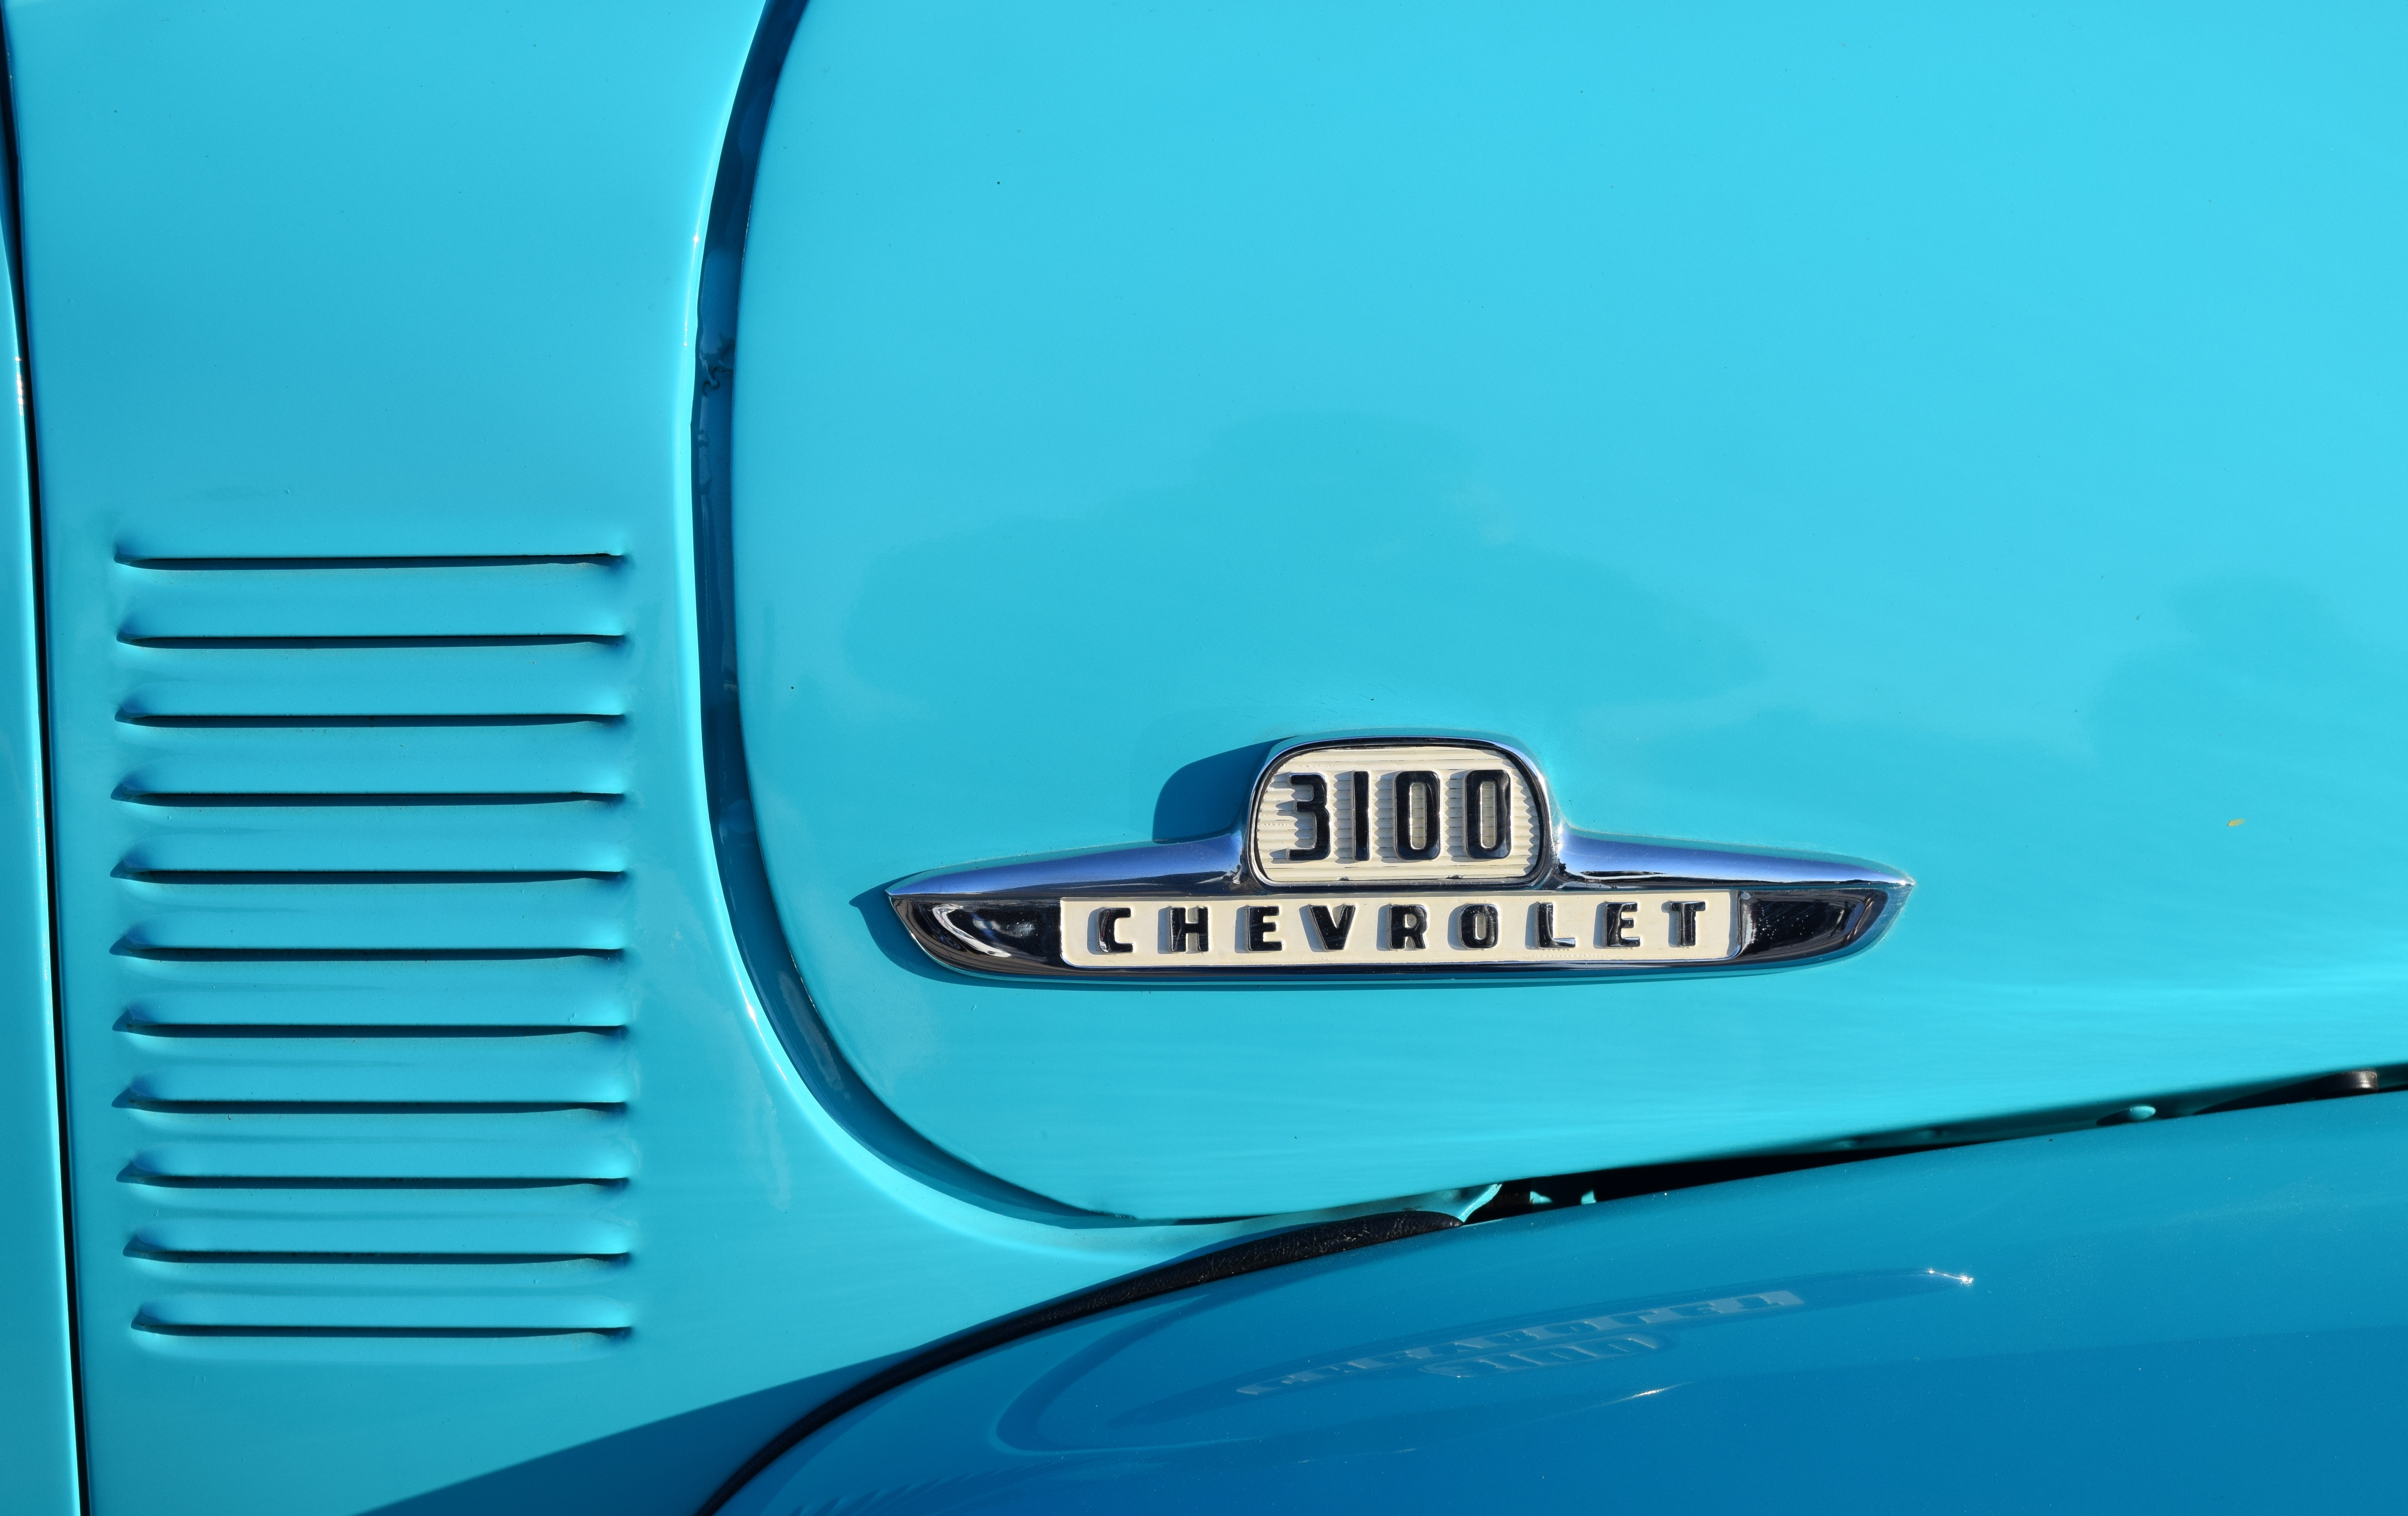
vintage, wheel, truck, blue, bumper, font, chevrolet, automotive exterior